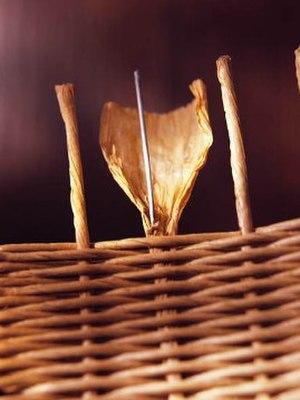
Lloyd Loom est un procédé de fabrication d’ameublement inventé en 1917 par l'Américain Marshall Burns Lloyd. Il consiste à enrouler du papier kraft autour d’un fil métallique pour obtenir des fibres de papier ensuite tressées en nattes sur un métier à tisser.